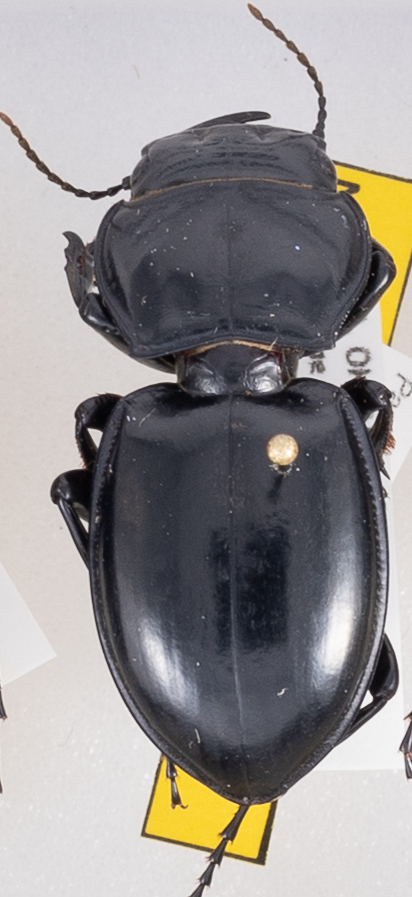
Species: Pasimachus californicus
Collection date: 2019-06-12
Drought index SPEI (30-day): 1.13
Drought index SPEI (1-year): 2.09
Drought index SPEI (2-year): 1.69